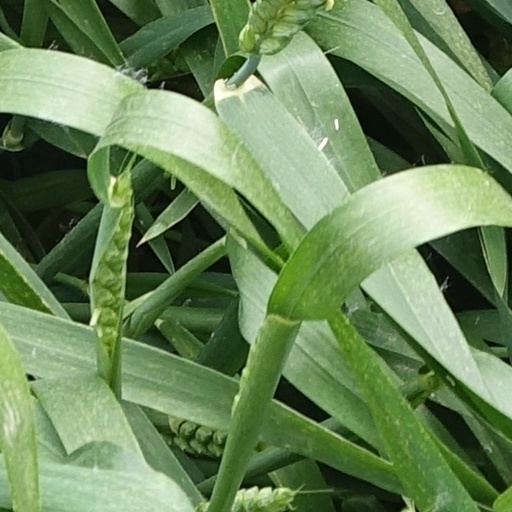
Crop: wheat